MechWarrior 4: Vengeance

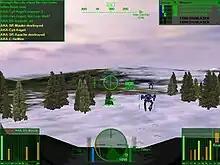
Cockpit view, two Shadowcat mechs visible

"Mechwarrior 4" is a first-person mecha simulation game, with the player piloting a Mech in each mission. Mechs are armored and fitted with various projectile and energy weapons, and engage in combat with other Mechs as well as traditional military vehicles such as tanks and helicopters, and occasional weapon emplacements. During combat, a Mech's weapons and critical components can be damaged, and it is even possible for entire limbs to be blown off a Mech.